Bobrek concentration camp

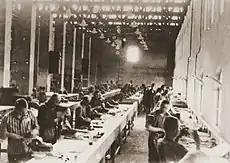
Prisoners producing aircraft and submarine parts in the Siemens-Schuckert factory at Bobrek.

Bobrek was a subcamp of Monowitz concentration camp located in or near Bobrek, Lesser Poland Voivodeship, Poland, and was part of the Auschwitz concentration camp complex. It was built by Siemens-Schuckert and held approximately 250-300 prisoners who were used as slave labor to produce electrical parts for aircraft and U-boat submarines. The commandant of the camp was "SS-Scharführer" Hermann Buch.